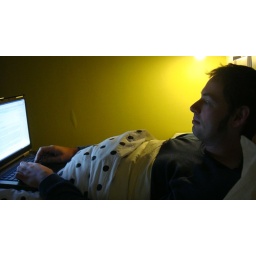
Matt is playing computer in bed